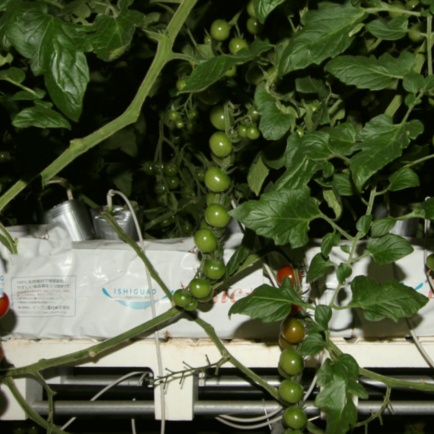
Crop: tomato